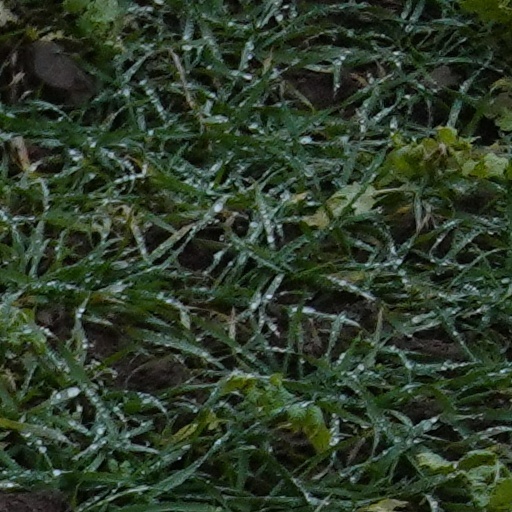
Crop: wheat